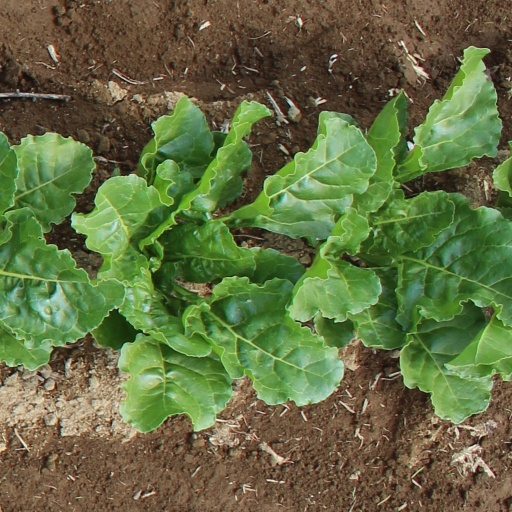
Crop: sugar beet